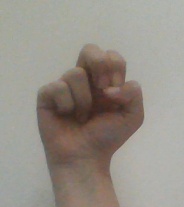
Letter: gaaf